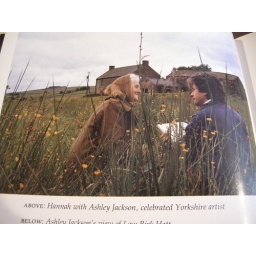
Found in a book about Hannah, an extraordinary life of a woman who appeared with a cow out of the fog.